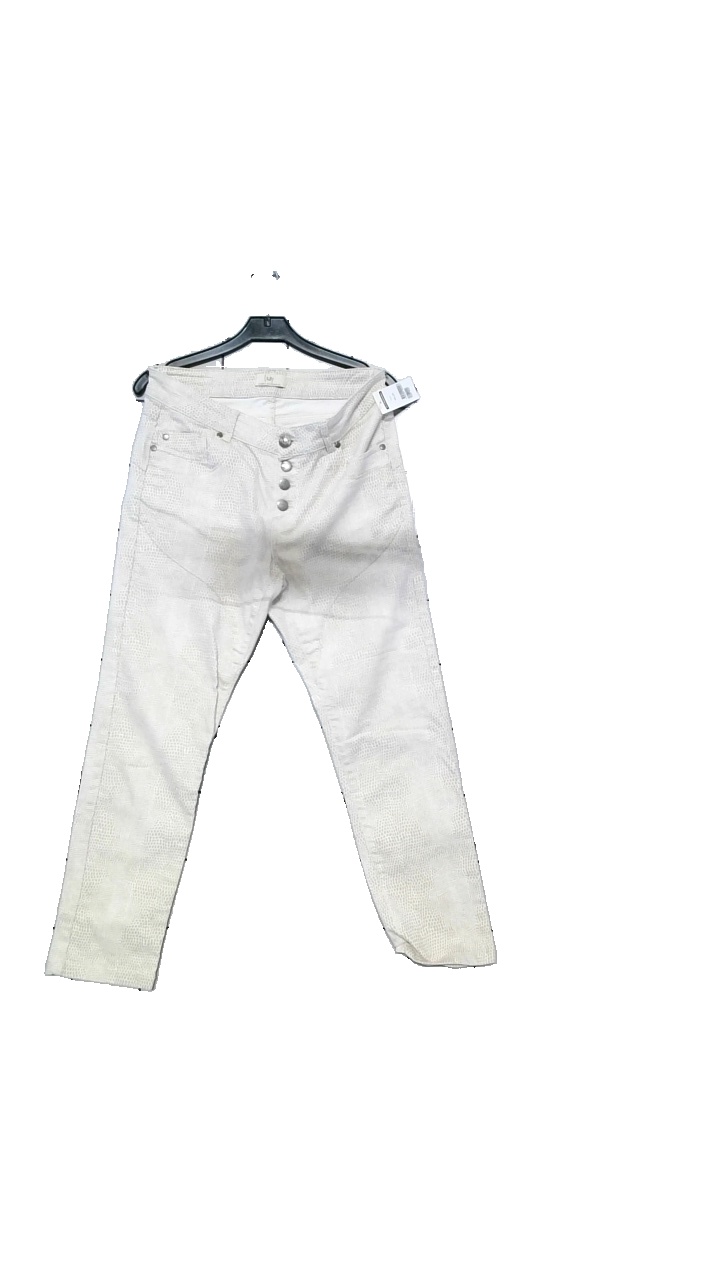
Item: Top (Unisex)
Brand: Isay
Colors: White, Beige
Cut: Regular
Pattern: Animal print
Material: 98% cotton, 2% elastane
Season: All
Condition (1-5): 4
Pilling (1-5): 4
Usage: Reuse
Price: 50-100